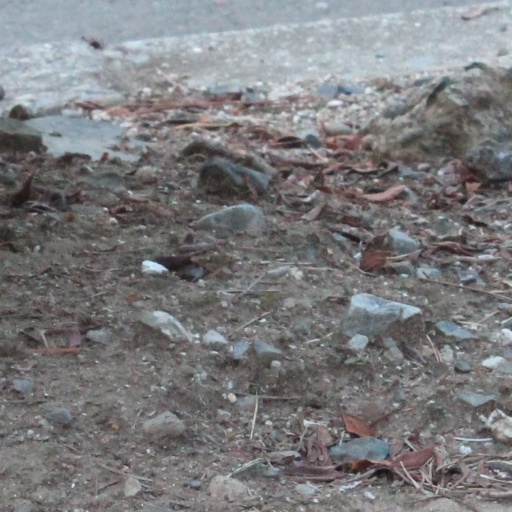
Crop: rice